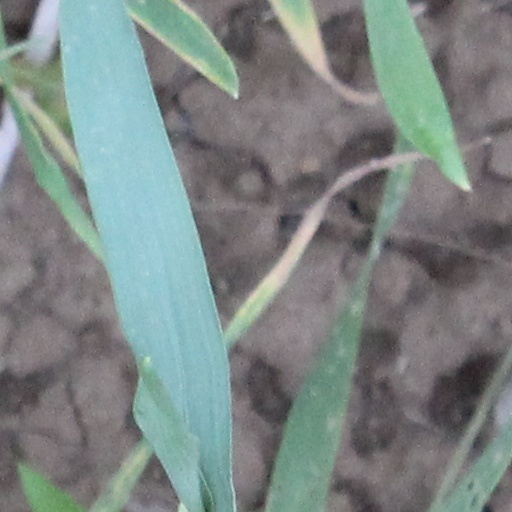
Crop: wheat